Tombstone promotion

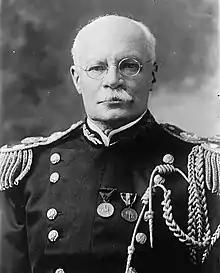
Army chief of staff Hugh L. Scott asked that a Marine Corps tombstone promotion be extended to the Army, but Congress repealed it instead.

The 1916 naval appropriation act authorized Marine Corps colonels to retire as brigadier generals after 45 years of service, or after 40 years of service if they retired at age 64, mirroring the tombstone promotion to commodore in Navy staff corps.